The Fox of Glenarvon

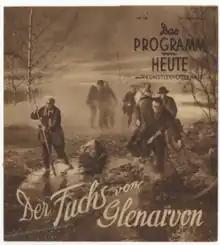

The Fox of Glenarvon (German: Der Fuchs von Glenarvon) is a 1940 Nazi German anti-British propaganda drama film produced in World War II portraying the Irish fight for independence during World War I. It was produced in 1940 by Max W. Kimmich and starred Olga Chekhova, Karl Ludwig Diehl, Ferdinand Marian and others. The screenplay was written by Wolf Neumeister and Hans Bertram based on a novel of the same title by Nicola Rhon (Maria von Kirchbach) that had been published by the Ullstein publishing house in 1937. It was made at the Johannisthal Studios in Berlin, with sets designed by the art directors Wilhelm Depenau and Otto Erdmann. The shoot lasted from December 1939 to February 1940. It passed censorship on 22 April 1940 and had its debut in Berlin's Ufa-Palast am Zoo two days later.